Queen for Seven Days

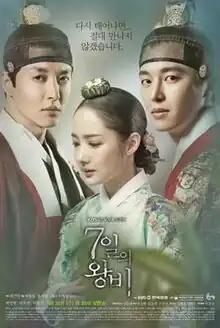
Promotional poster

Queen for Seven Days is a South Korean television series starring Park Min-young as the titular Queen Dangyeong, with Yeon Woo-jin and Lee Dong-gun. It aired on KBS2 every Wednesday and Thursday at 22:00 (KST) from May 31, 2017, to August 3, 2017.